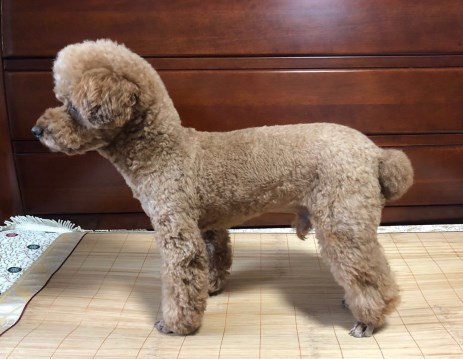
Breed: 2925-n000114-toy_poodle